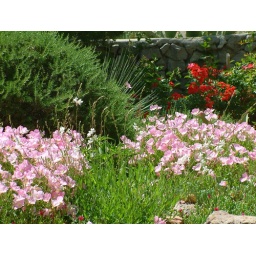
purple and red by a rock wall